2-8-2

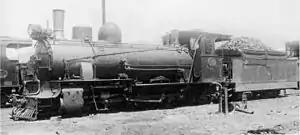
SAR Class NG5, c. 1960

Between 1931 and 1958, 21 narrow gauge Class NG15 Mikados, developed from the Class Hd and Class NG5 of South West Africa (SWA), were acquired for the Otavi Railway in SWA. Designed by the SAR, it was built by Henschel & Son and Société Franco-Belge. A major improvement on the earlier locomotives was the use of a Krauss-Helmholtz bogie, with the leading pair of driving wheels linked to the leading pony truck. The leading driving wheels had a limited amount of side play while the axle still remained parallel to the other three driving axles at all times, thus allowing the locomotive to negotiate sharper curves than its two predecessors. When the SWA narrow gauge line was regauged to Cape gauge in 1960, all these locomotives were transferred to the Eastern Cape for further service on the Langkloof narrow gauge line from Port Elizabeth to Avontuur. Here they were nicknamed the "Kalahari". Victorias Milling Co. 2H is a Henschel built 0-8-0T dated 1927.